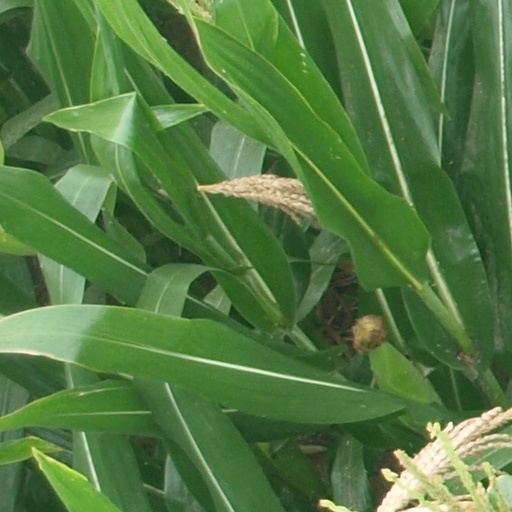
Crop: maize; corn